Portrait of Saint Bartley Harris

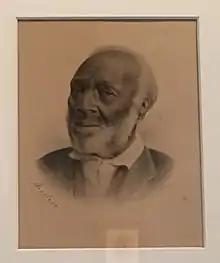
Portrait of Saint Bartley Harris

The Portrait of Saint Bartley Harris is a late-nineteenth-century watercolor portrait of Bartley Harris by Maria Howard Weeden, an artist from Huntsville, Alabama. Harris was the second known leader of what became the Saint Bartley Primitive Baptist Church.